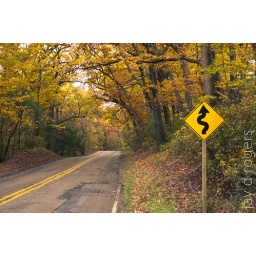
Picture of a road by my house with the autumn colors.